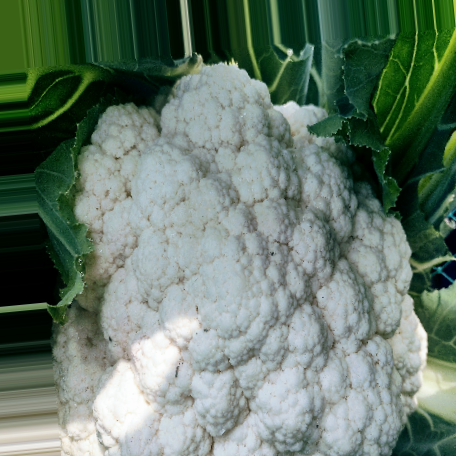
Label: Disease Free